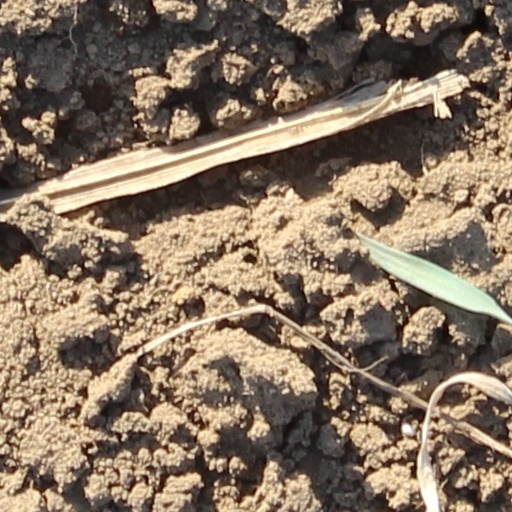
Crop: wheat